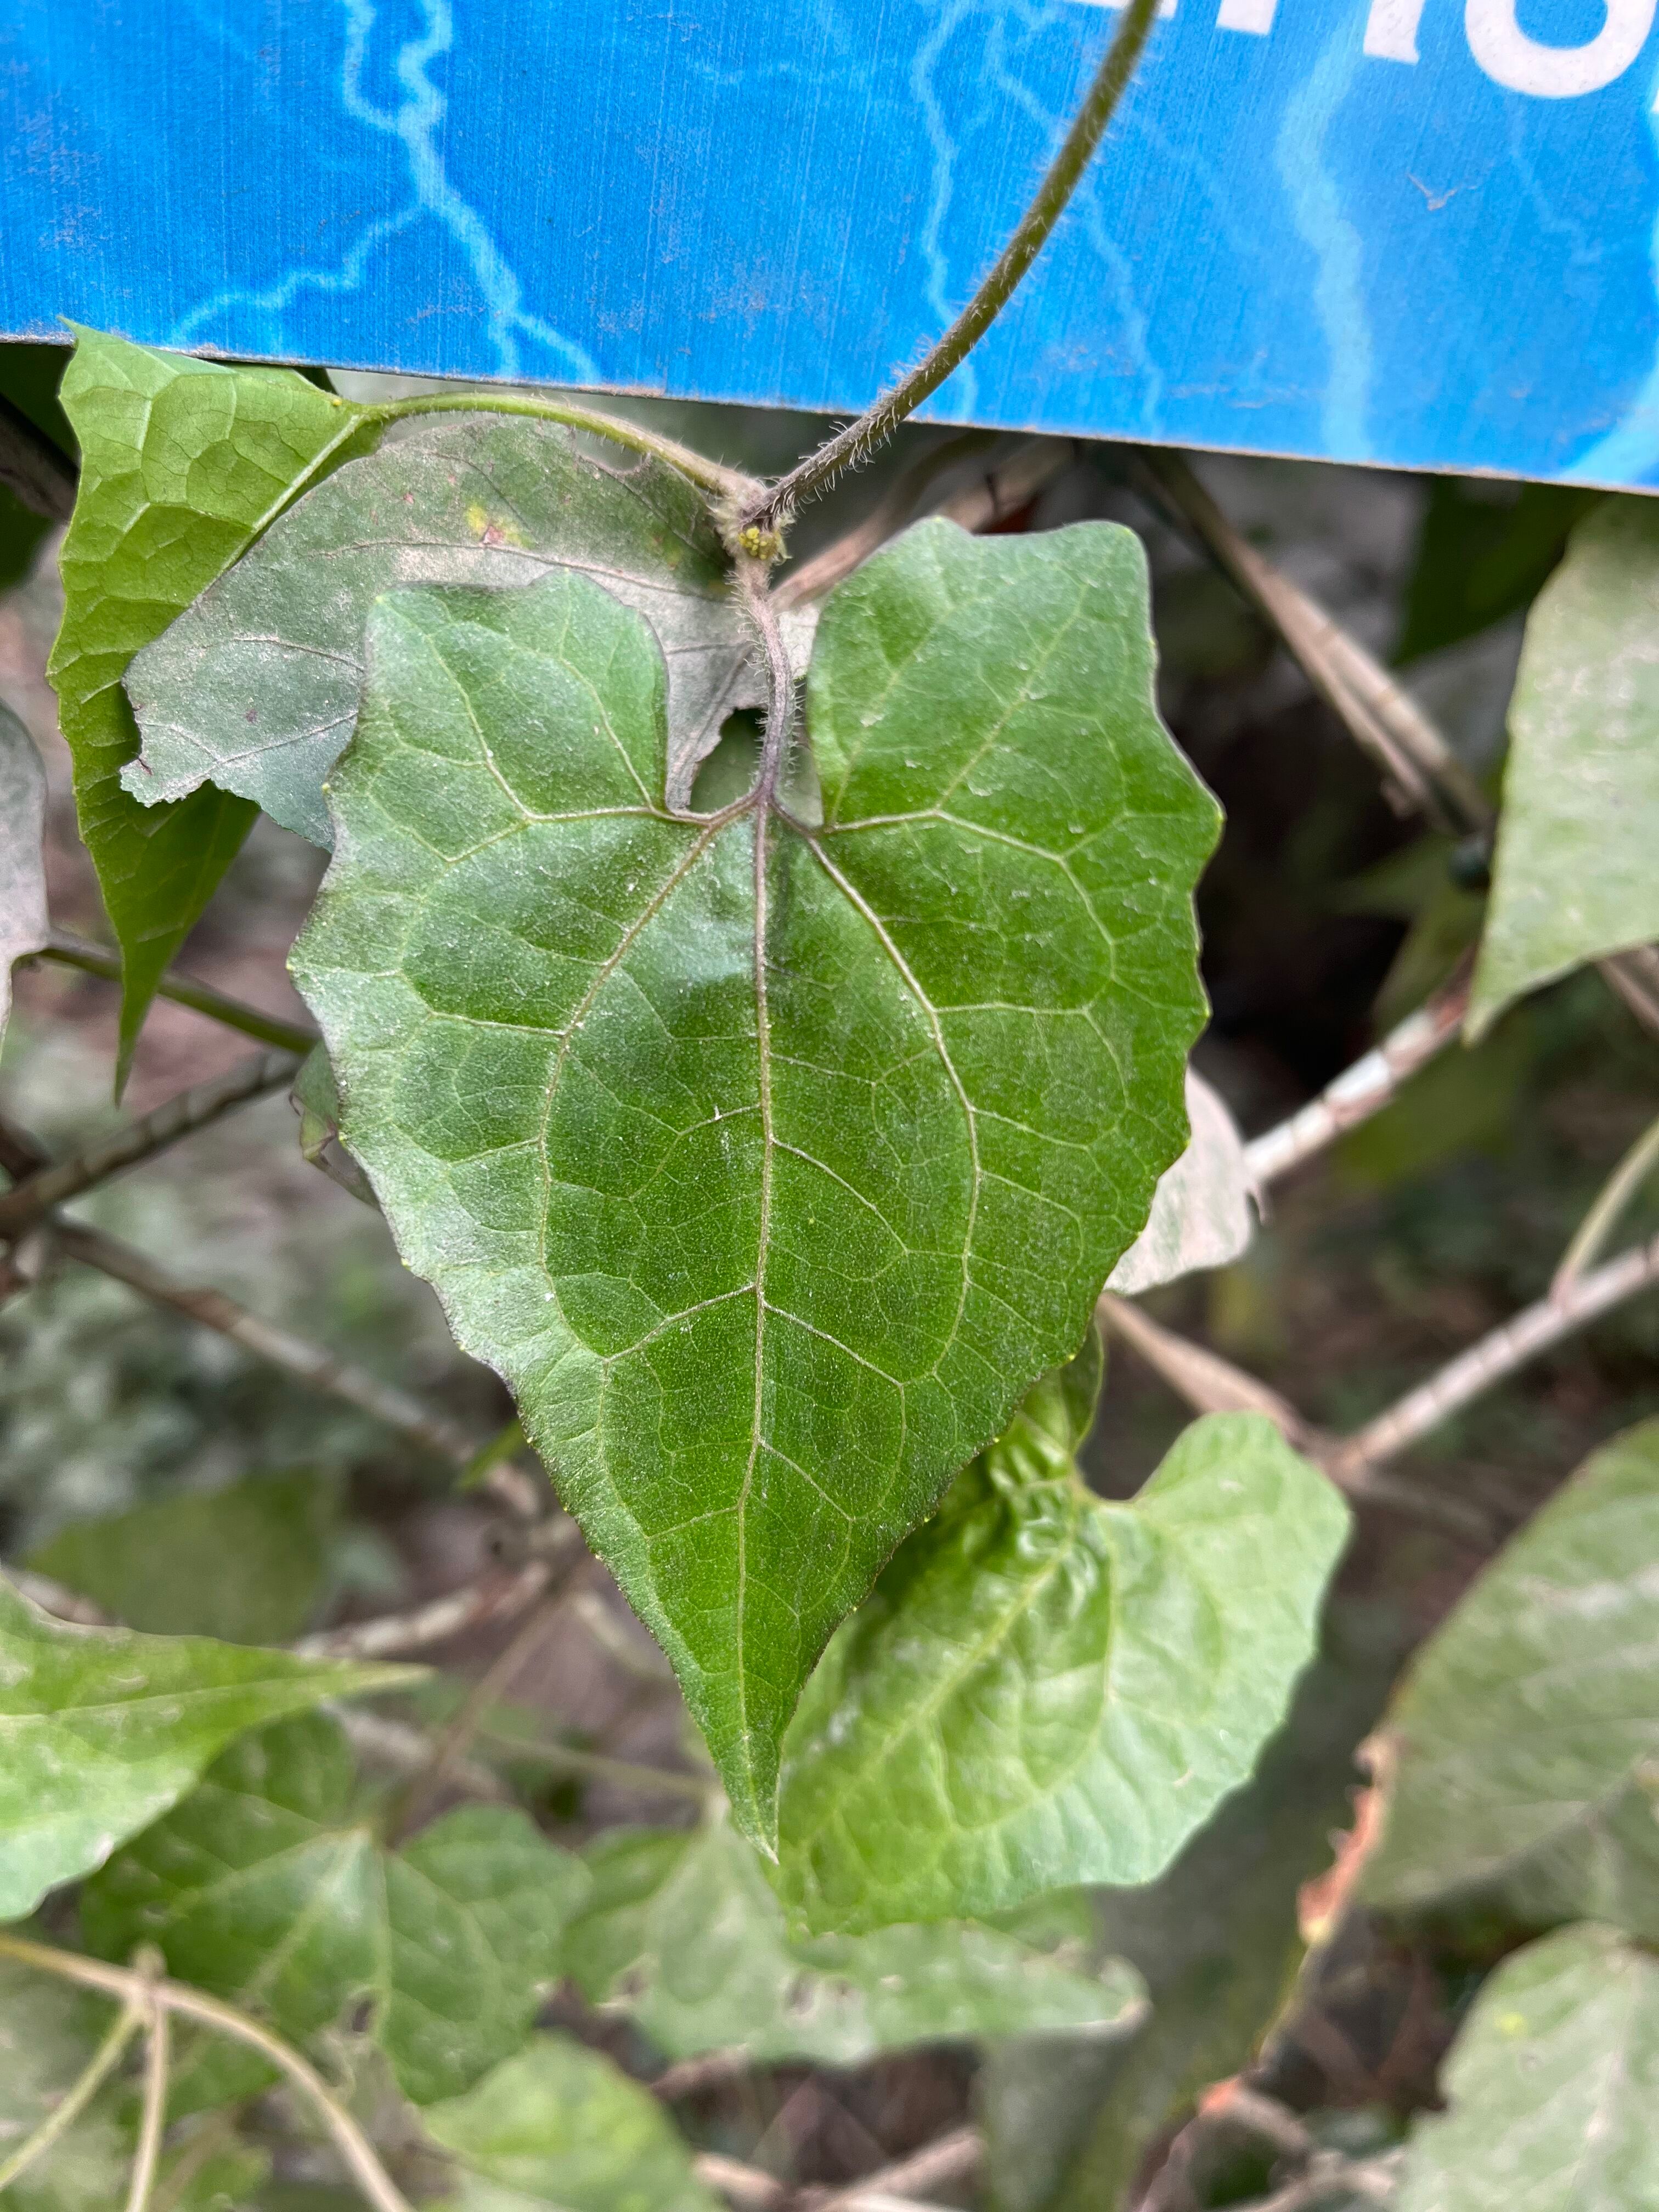
Plant species: mikania-micrantha